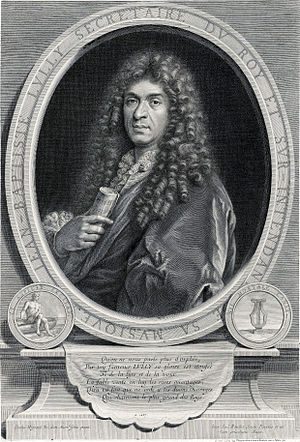
Jean-Baptiste Lully / Liv og gerning / Den franske operas Solkonge (1672–1685)
Jean-Baptiste Lully
Jean-Baptiste Lully var fransk komponist af italiensk herkomst.